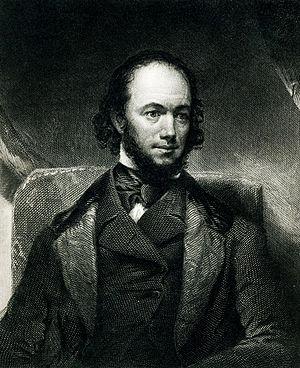
Le révérend Rufus Wilmot Griswold est un anthologiste, rédacteur en chef, poète et critique littéraire américain, surtout célèbre pour son hostilité envers Edgar Allan Poe.